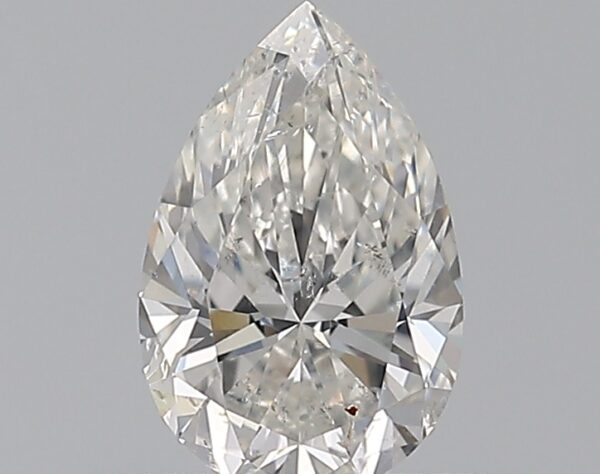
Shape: pear
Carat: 0.5
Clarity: SI2
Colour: G
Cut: EX
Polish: EX
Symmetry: EX
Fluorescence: N
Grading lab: GIA
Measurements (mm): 6.7 x 4.4 x 2.78